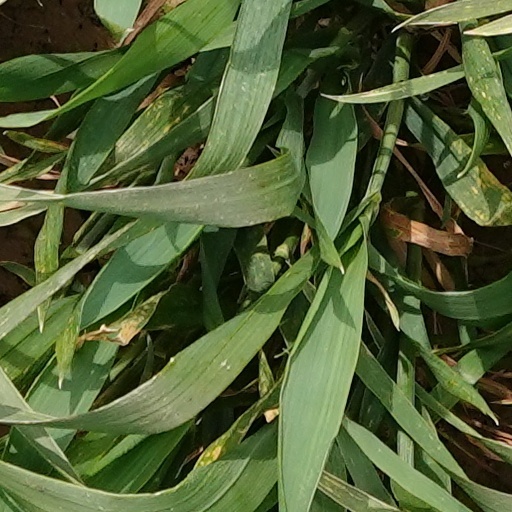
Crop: wheat